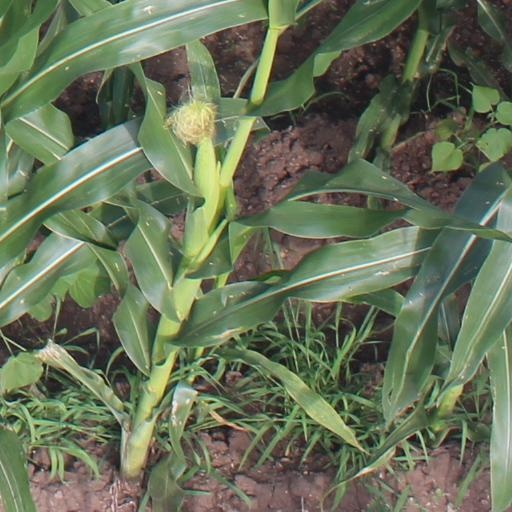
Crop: maize; corn